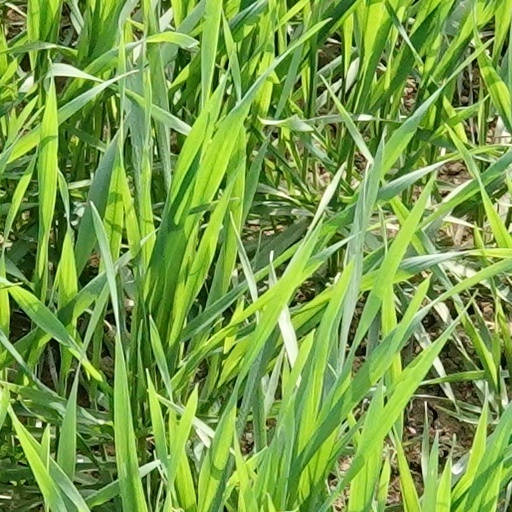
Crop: wheat